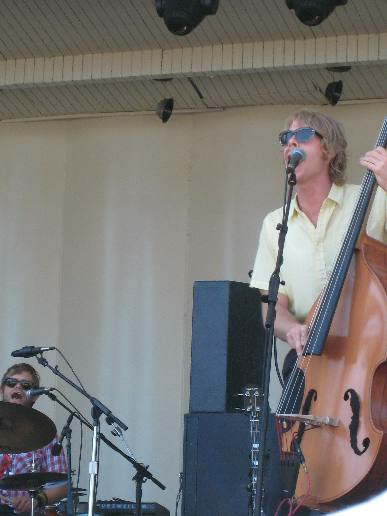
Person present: Yes